Batley

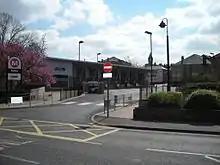
Batley bus station

Batley bus station serves the town and is owned and maintained by West Yorkshire Metro. It is situated in Batley town centre and can be accessed from Bradford Road and St. James's Street. It was re-built by Metro in April 2005 replacing the previously owned Arriva Yorkshire site. There are six stands and a real-time information board at the bus station. Arriva Yorkshire is the main operator.